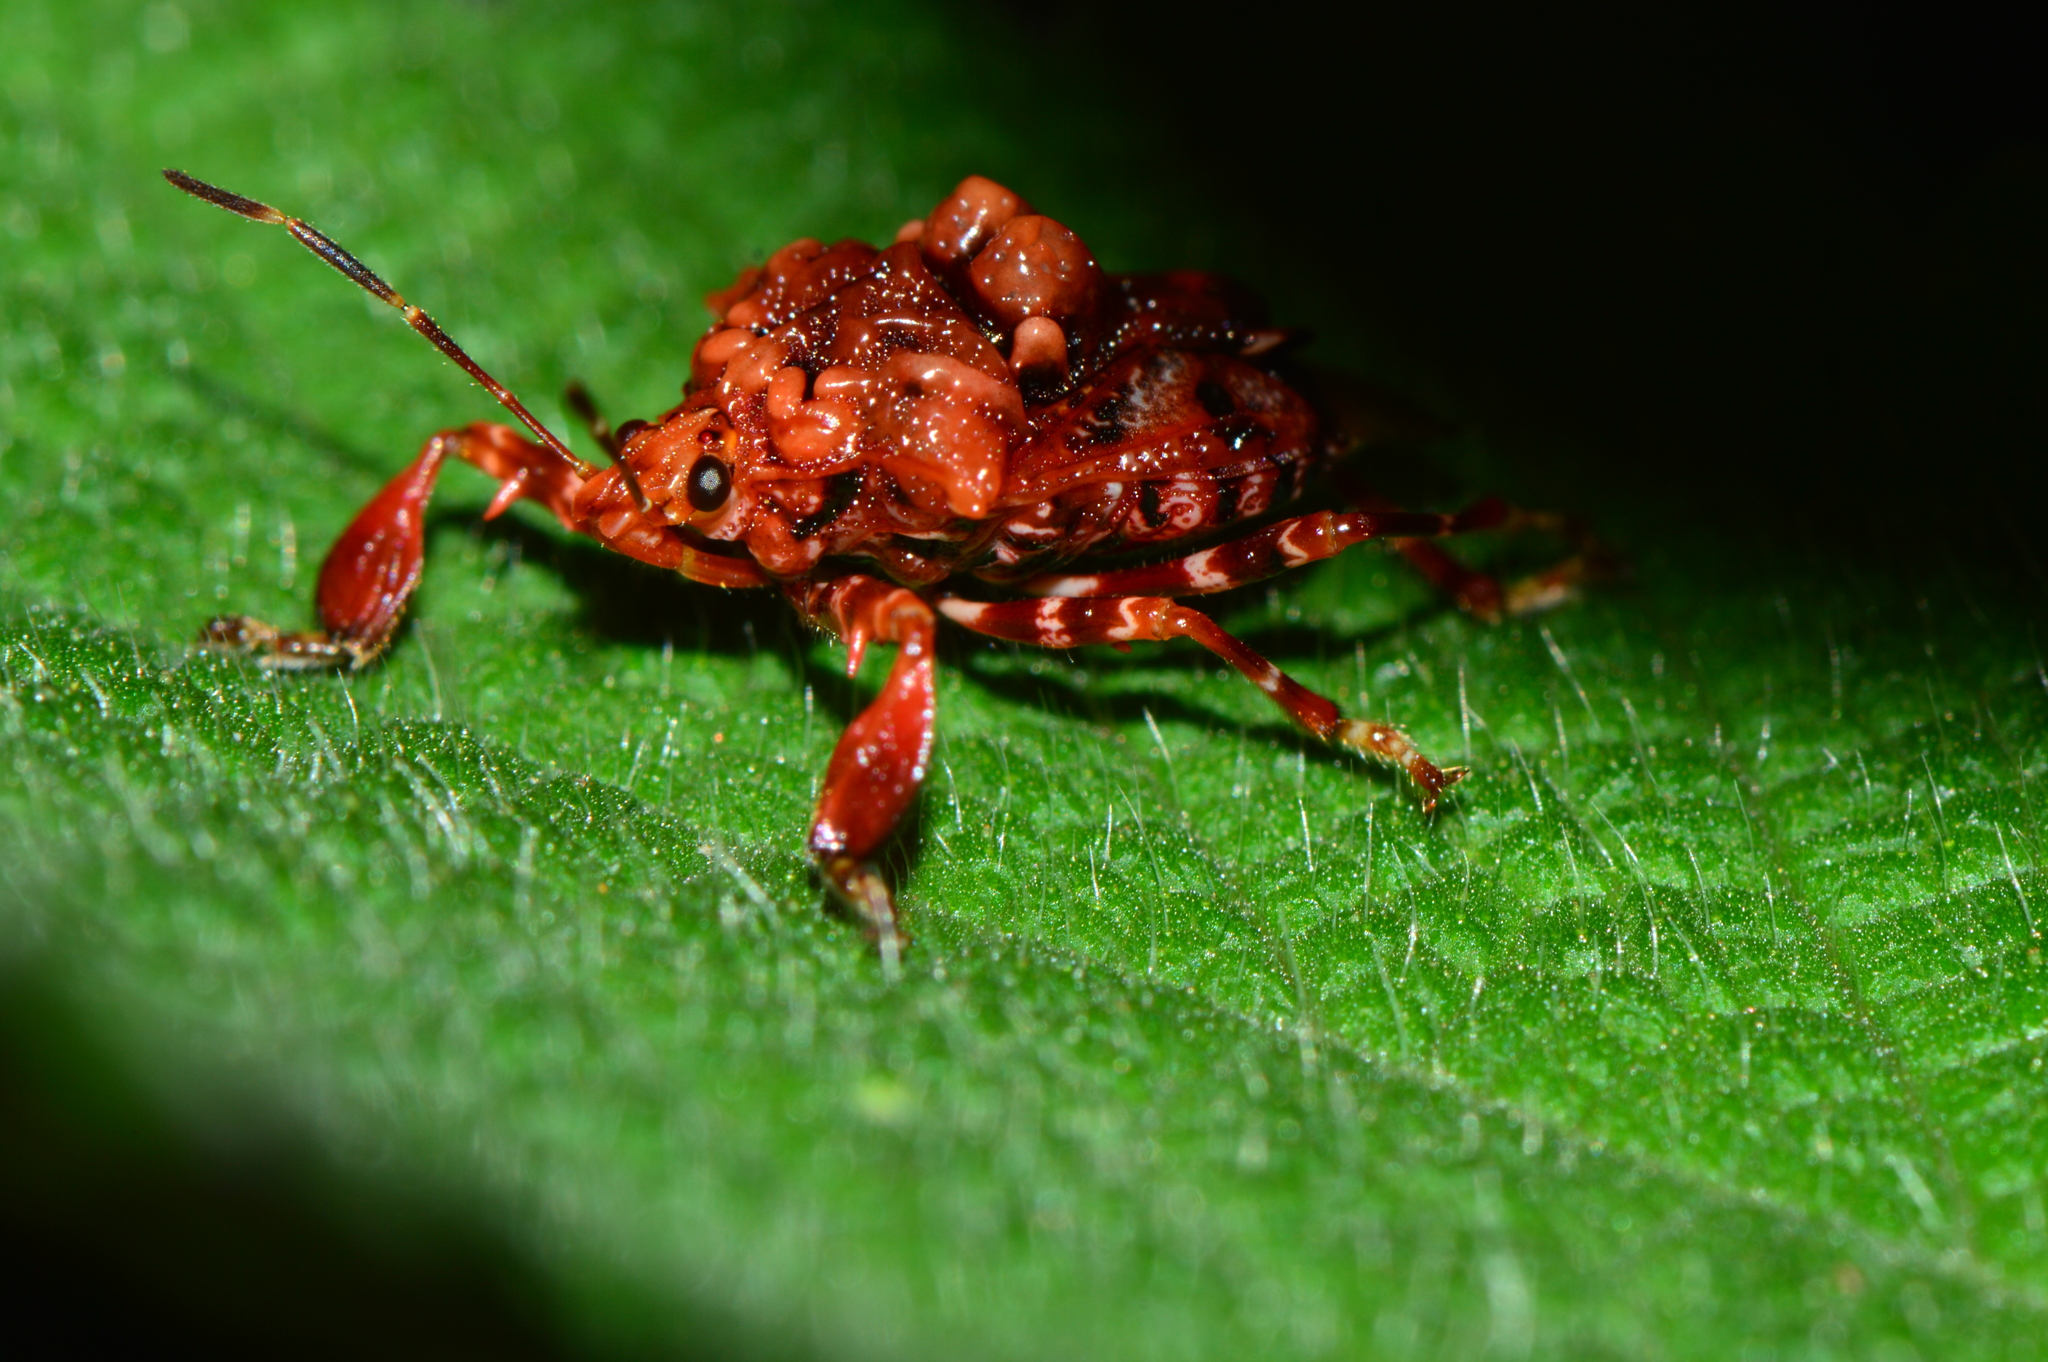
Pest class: stink_bug